Karole Armitage

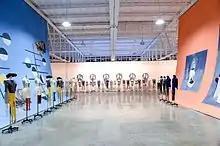
Making Art Dance exhibition at Mana Contemporary

Christian Marclay, while a student at Mass College of Art, created set, costumes and posters for Armitage's first work "Ne" in 1978. Her subsequent punk pieces were designed by filmmaker, Charles Atlas. Painter, David Salle became her primary collaborator in 1984. Salle created films, costumes, backdrops, sculpture, flats, and props for several incarnations of New York-based Armitage dance companies as well as for European ballet and opera productions. Carroll Dunham created a backdrop for "Les Stances a Sophie" in 1988. Jeff Koons worked with Armitage from 1987 to 1996 on productions in the US and abroad creating sets and costumes in collaboration with David Salle. Philip Taaffe collaborated on "Scheherzade" in 1995 and on "Itutu" in 2008. Brice Marden created backdrops for the Italian production of "Orfeo ed Eurdice" in 2004 at Teatro di San Carlo in Naples. For "Ariadne Unhinged" in 2008, Vera Lutter created the set and Donald Baechler designed props. Karen Kilimnik created painted panels based on Domenico Tiepolo's Il Designi Di Pulcinella for "Made in Naples" in 2009. Armitage collaborators include composers, architects, fashion designers, lighting designers and scientists. Film director, James Ivory created sets and costumes for Armitage in Florence, Italy, as did Jean Paul Gaultier and Christina Lacroix. Peter Speliopoulos, Creative Director of Donna Karan collaborated extensively to create costumes for Armitage productions from the mid-1990s and continues to do so today.